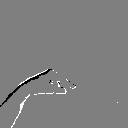
ASL letter: g